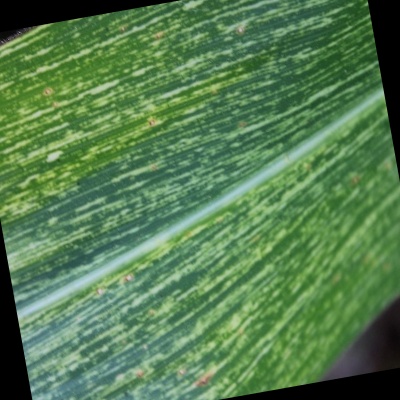
Label: Corn_(Maize)___Maize_Streak_Virus